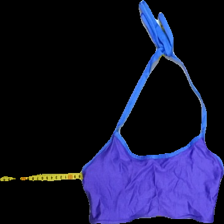
View: front
Type: Top
Category: Ladies
Brand: Not in the list
Colors: Purple, Blue
Material: 100%nylon
Cut: Cropped, C-collar
Season: Summer
Trend: Sports
Price range: <50
Recommended usage: Export